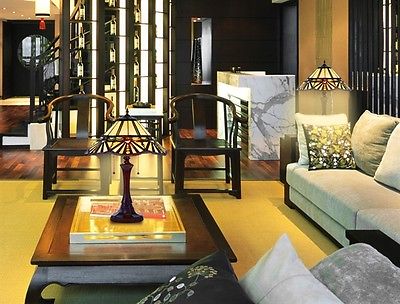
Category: lamp